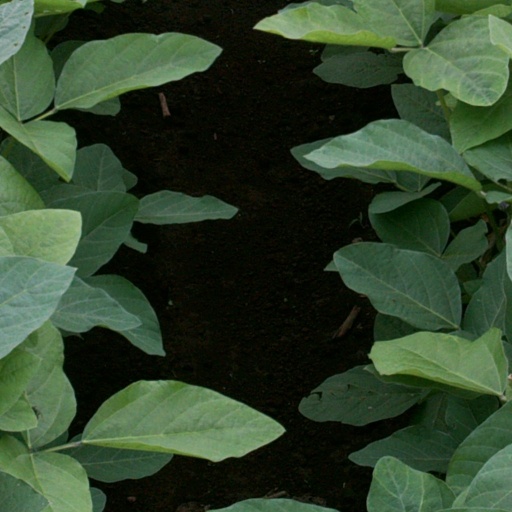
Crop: soybean